Cork Racecourse

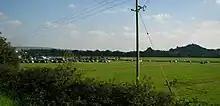
Cork Racecourse Mallow

Cork Racecourse, also known as Cork Racecourse Mallow, is a horse racing venue at Mallow, County Cork, Ireland which stages both National Hunt racing and Flat racing. It is located 35 km north of Cork and 64 km from Limerick